Minority Report (film)

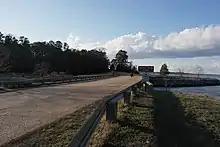
Indian Field Creek Bridge on the Colonial Parkway in Yorktown, Virginia

"Minority Report" was the first film to have an entirely digital production design. Termed "previz", as an abbreviation of previsualization (a term borrowed from the film's narrative), production designer Alex McDowell said the system allowed them to use Photoshop in place of painters, and employ 3D animation programs (Maya and XSI) to create a simulated set, which could be filled with digital actors then used to block out shots in advance. The technology also allowed the tie-in video game and special effects companies to cull data from the previous system before the film was finished, which they used to establish parameters for their visuals. When Spielberg quickly became a fan, McDowell said "It became pretty clear that [he] wouldn't read an illustration as a finished piece, but if you did it in Photoshop and created a photorealistic environment he focused differently on it."